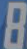
Number: 8